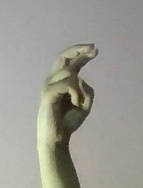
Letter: zay